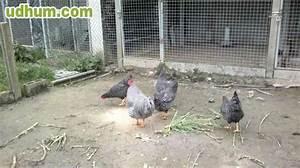
chicken